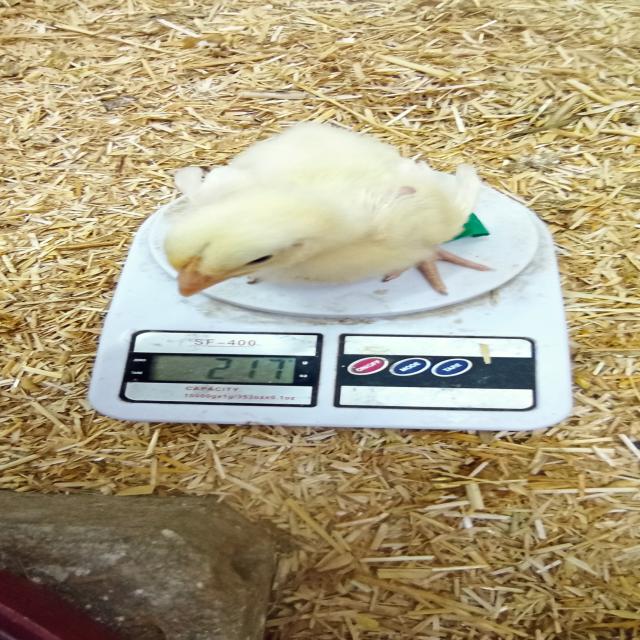
Weight: 217 g